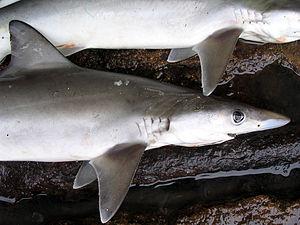
Rhizoprionodon acutus est une espèce de requins dont le nom vernaculaire en français, est requin à museau pointu.